Troguéry

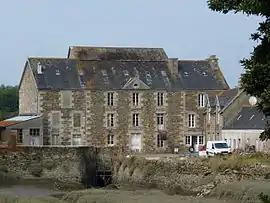
The mill in Troguéry

Troguéry is a commune in the Côtes-d'Armor department of Brittany in northwestern France.